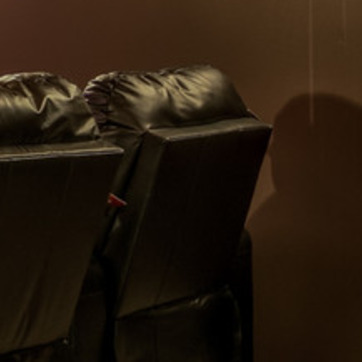
Material: leather